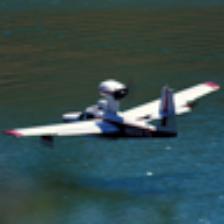
Label: NonHuman